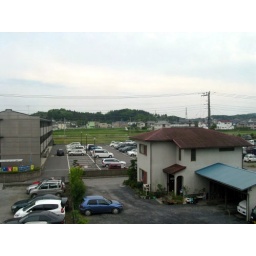
random view from a train window somewhere in Japan